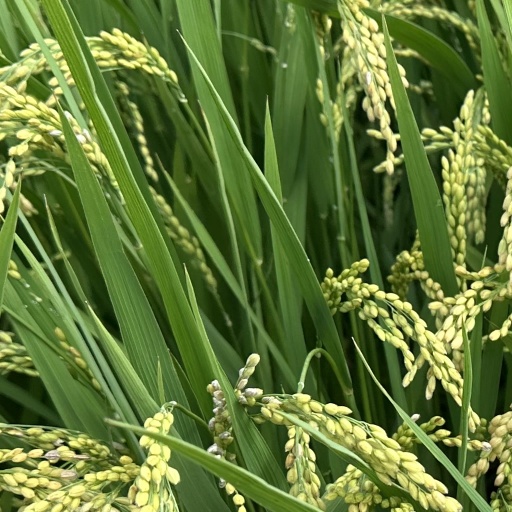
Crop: rice